Murahachibu ostracism

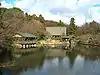
House from Rural Village.

Murahachibu were well-known self-governing sanctions imposed by village ("mura" in Japanese) communities during the Edo period (1603–1868). There were three levels of punishment in order of severity of the offense: fines, severing ties, and expulsion.